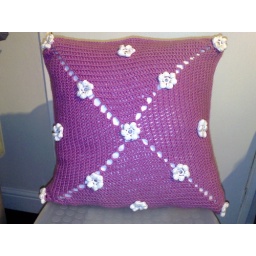
Side one of a crochet cushion in pink with cream flowers